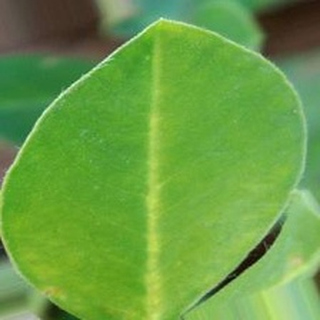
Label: healthy_groundnut